The Bob Newhart Show

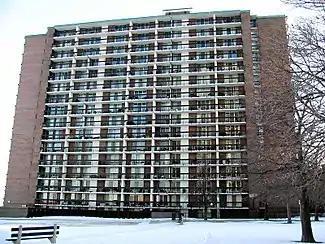
The Thorndale Beach North condominium, at 5901 N. Sheridan Road in Chicago's Edgewater community, was used for exterior establishing shots of the Hartleys' apartment building.

The first four seasons of "The Bob Newhart Show" aired on Saturday nights at 9:30p.m. Eastern Standard Time. During the winter of the 1976–77 season, the program moved to 8:30p.m. EST. For its final season during 1977–78, the program moved to 8:00p.m. EST.